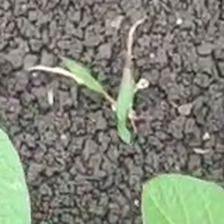
Weed species: Digitaria_SP_(Digitaria Sanguinalis )